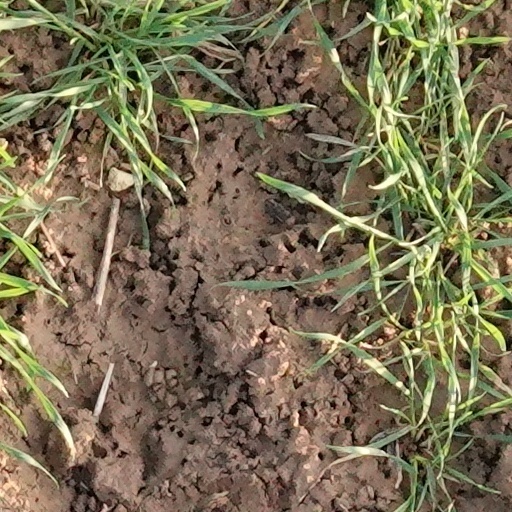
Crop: wheat